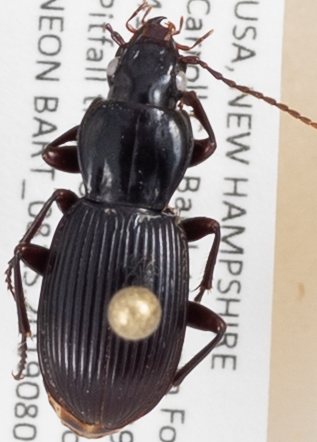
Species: Pterostichus tristis
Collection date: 2019-08-07
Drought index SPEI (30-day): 0.264
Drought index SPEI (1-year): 1.13
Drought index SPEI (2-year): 0.88